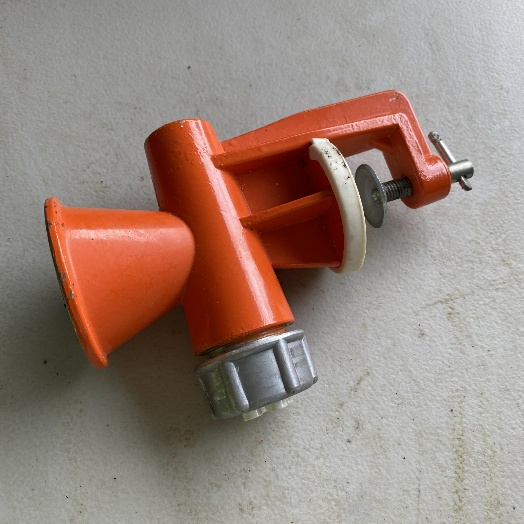
Label: Metal